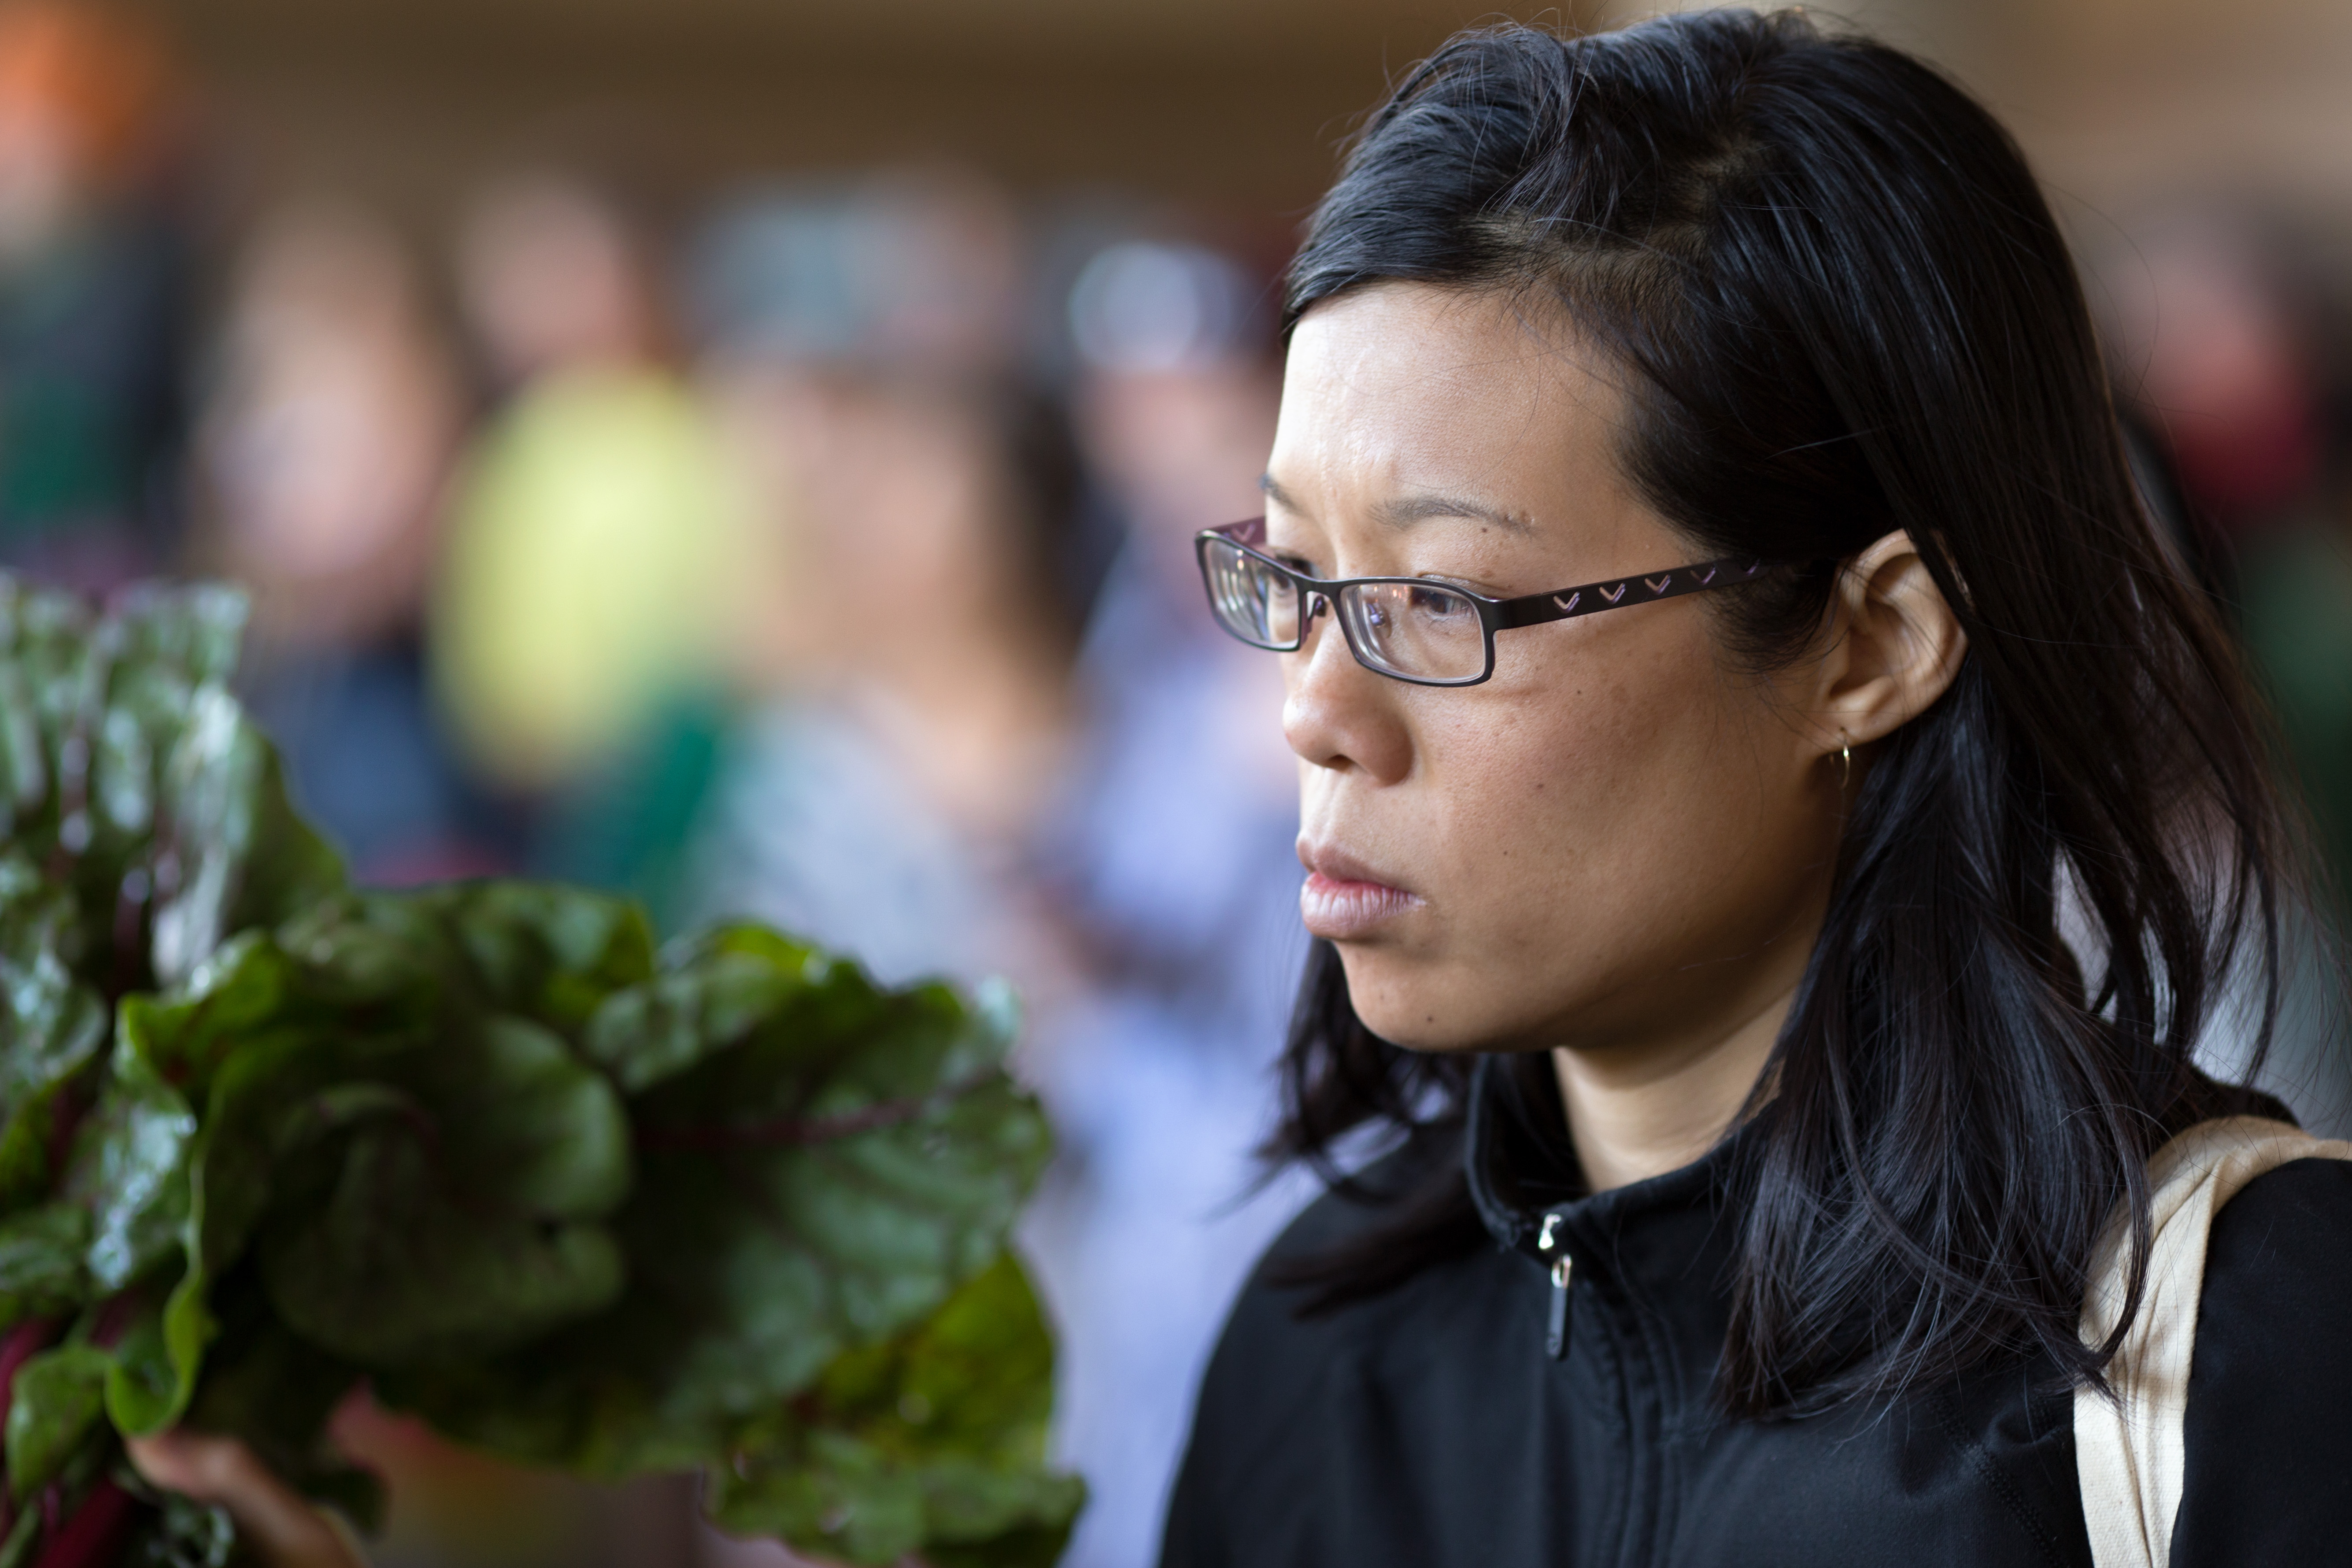
person, profession, eye, glasses, farmersmarket, sacramento, vision care